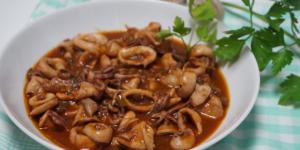
calamares a la riojana